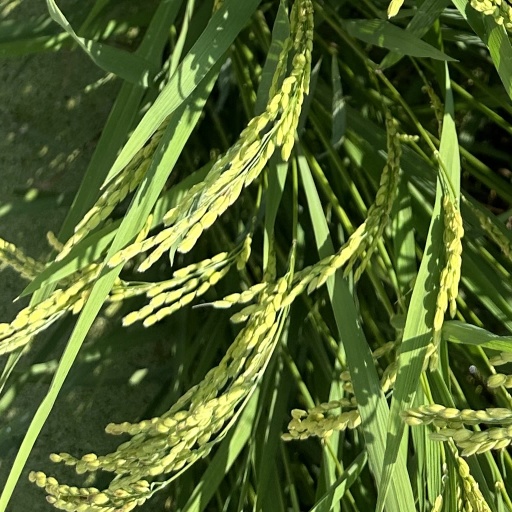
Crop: rice